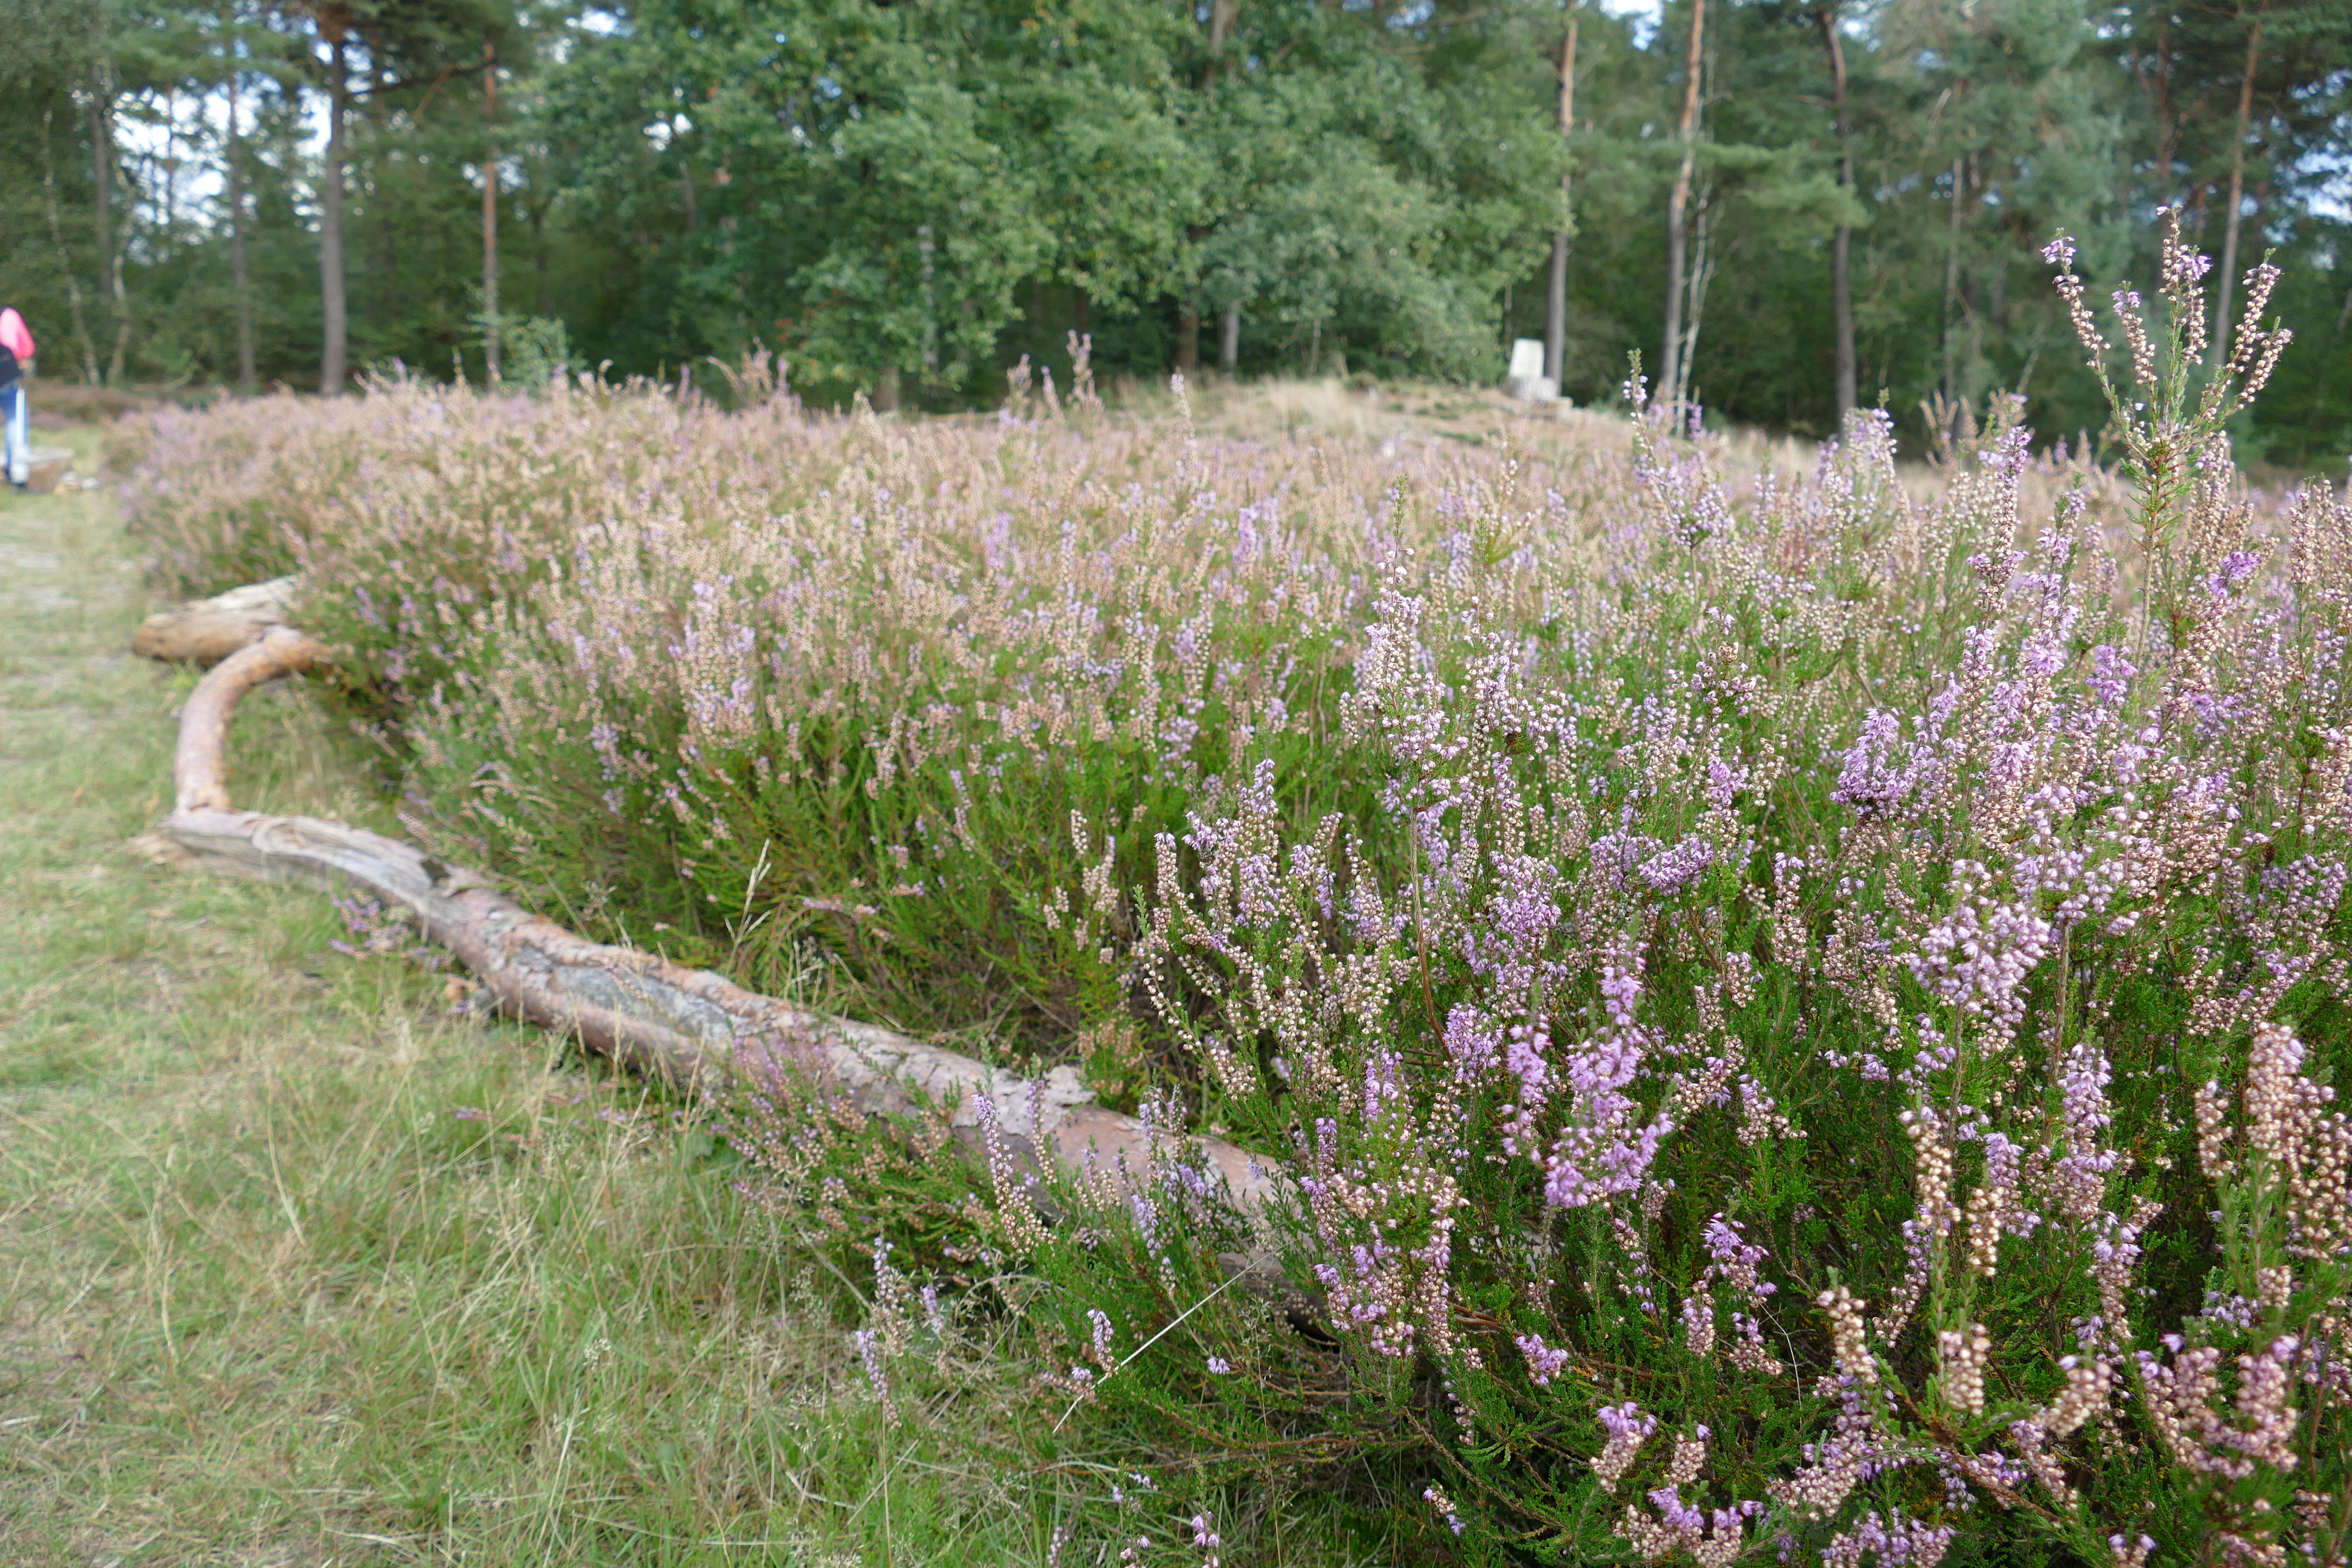
heathland, moors, heather, fall, autumn, plant, flower, grass, english lavender, tree, lavender, shrub, herb, shrubland, nepeta, subshrub, grass family, plant community